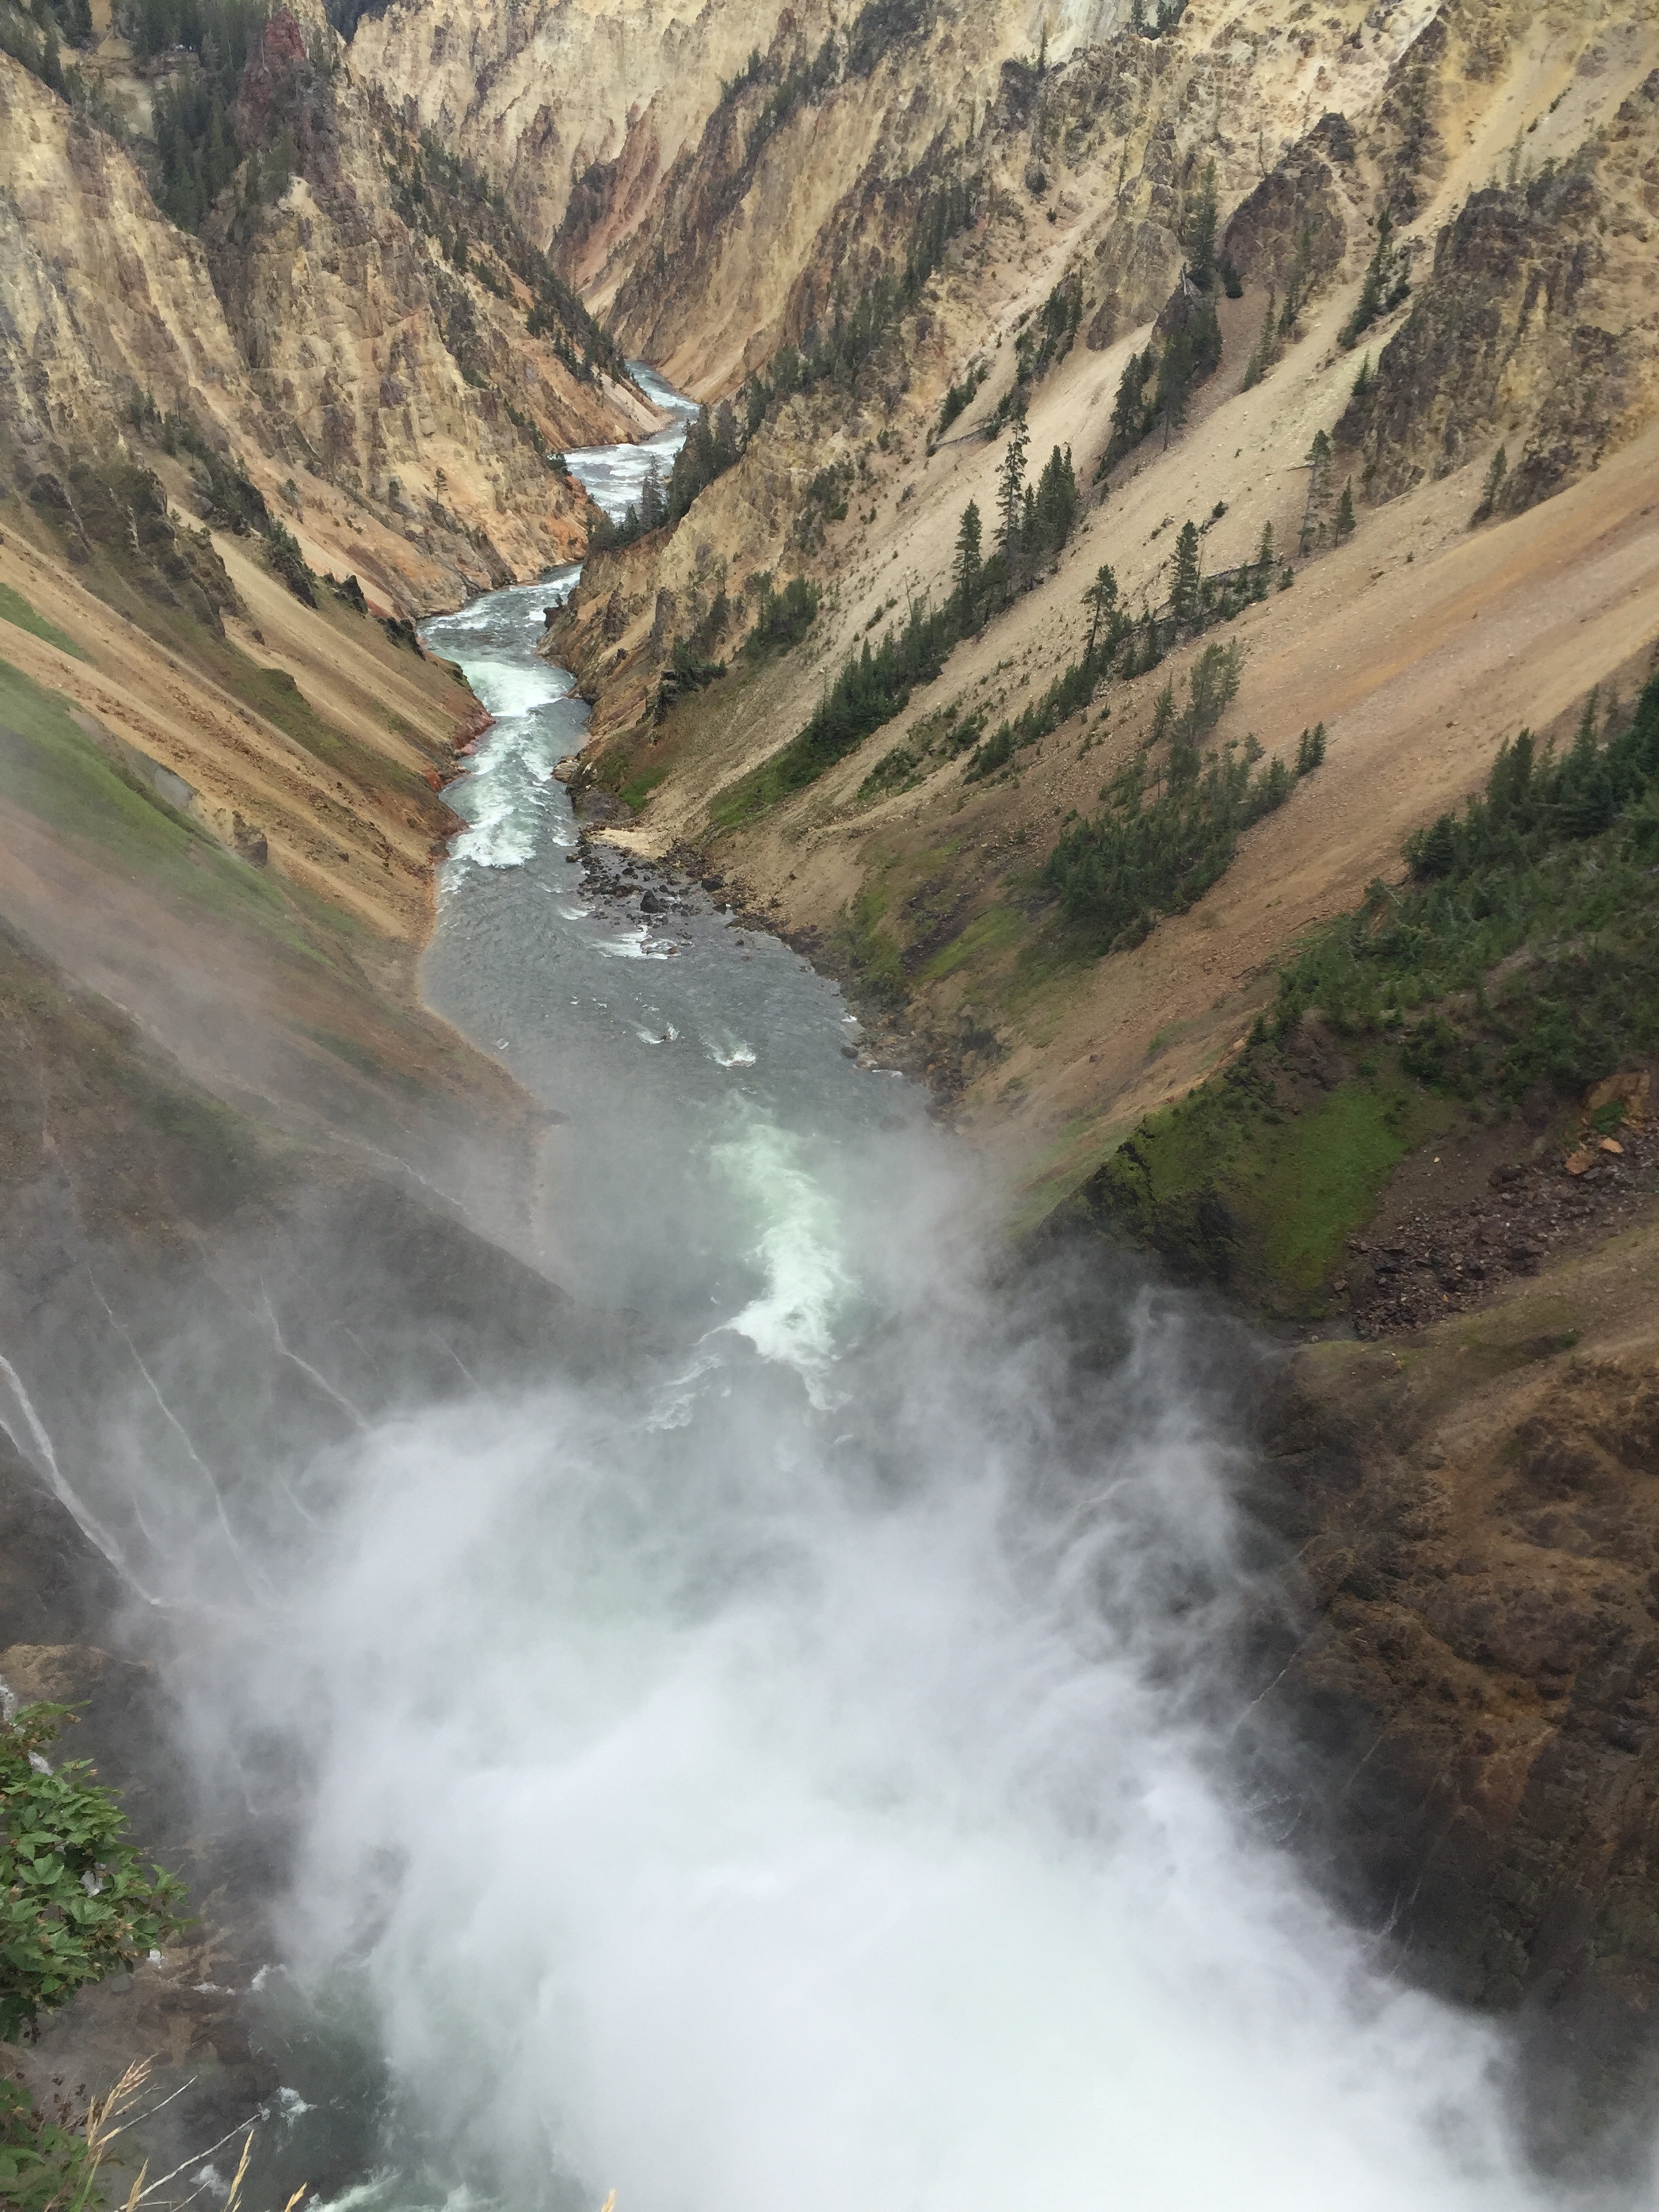
waterfall, valley, rapid, fjord, body of water, water feature, geological phenomenon